Yelena Koreneva

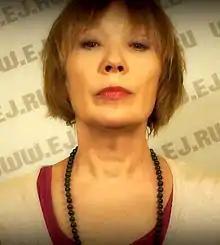

Yelena Alekseyevna Koreneva (born October 3, 1953, Moscow) is a Soviet and Russian stage and film actress, writer, film director, and screenwriter.